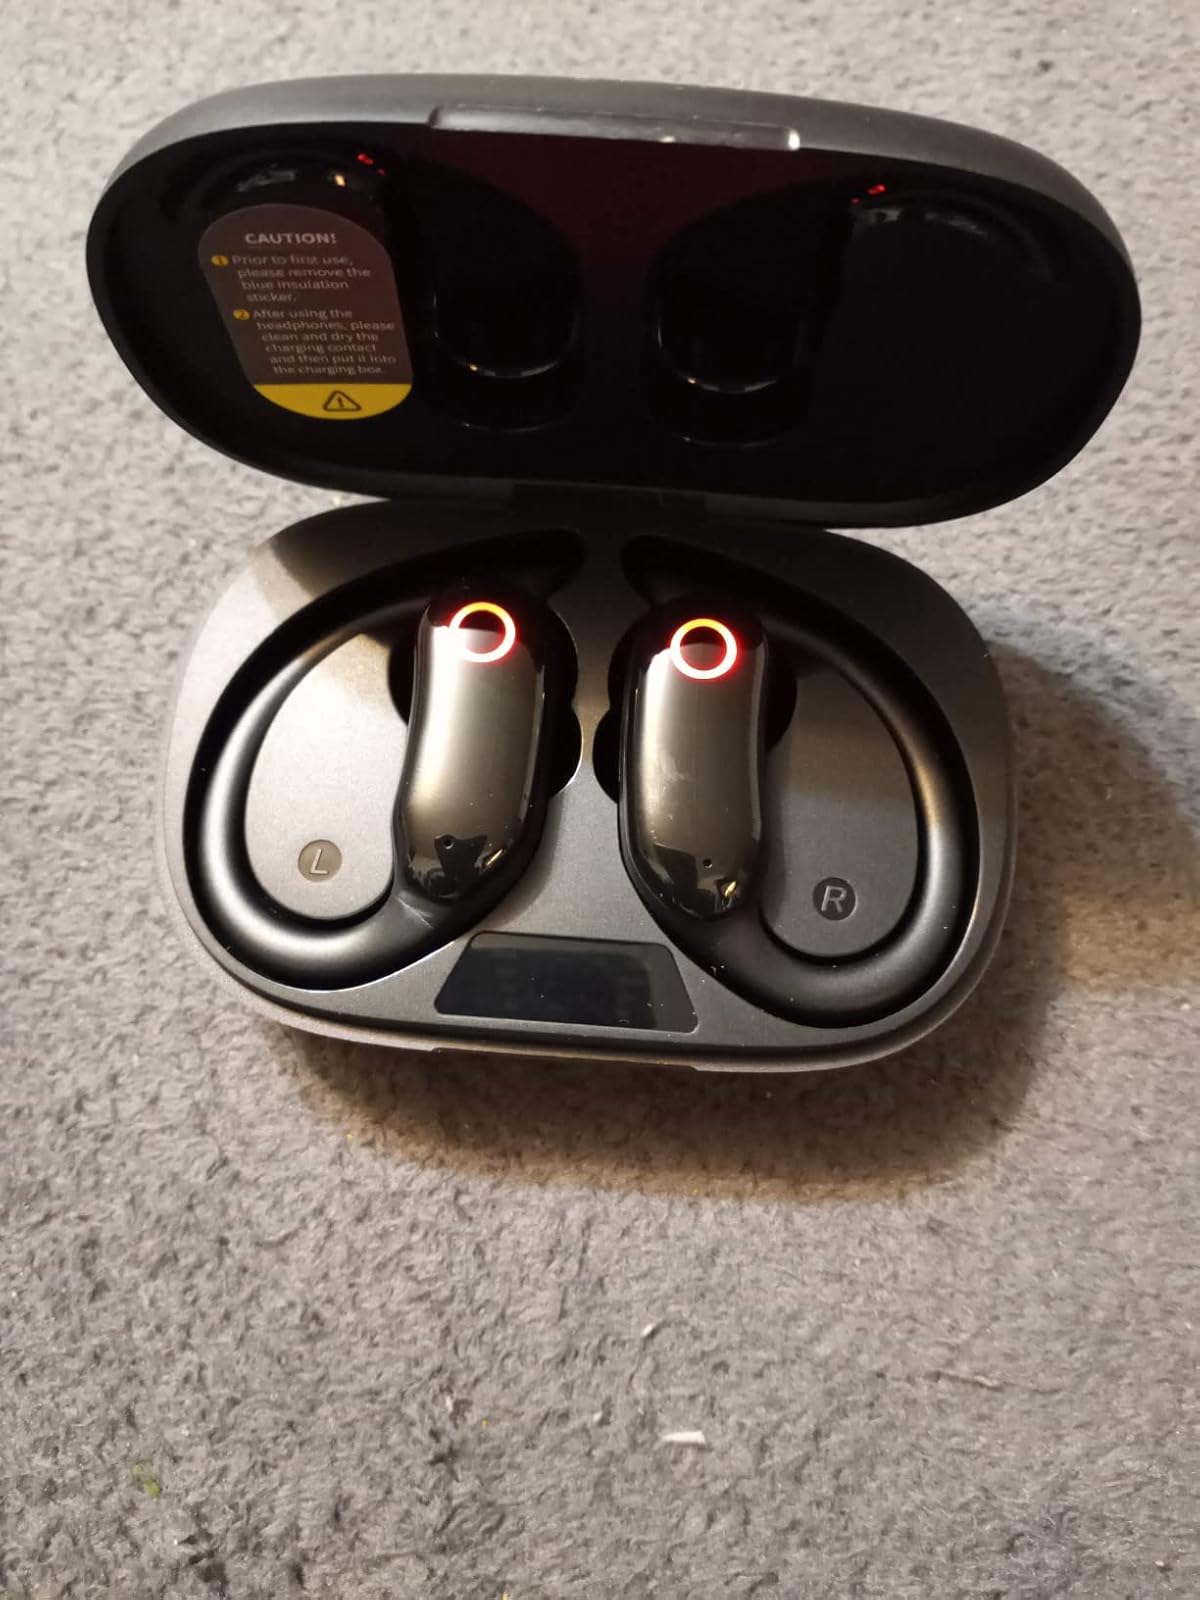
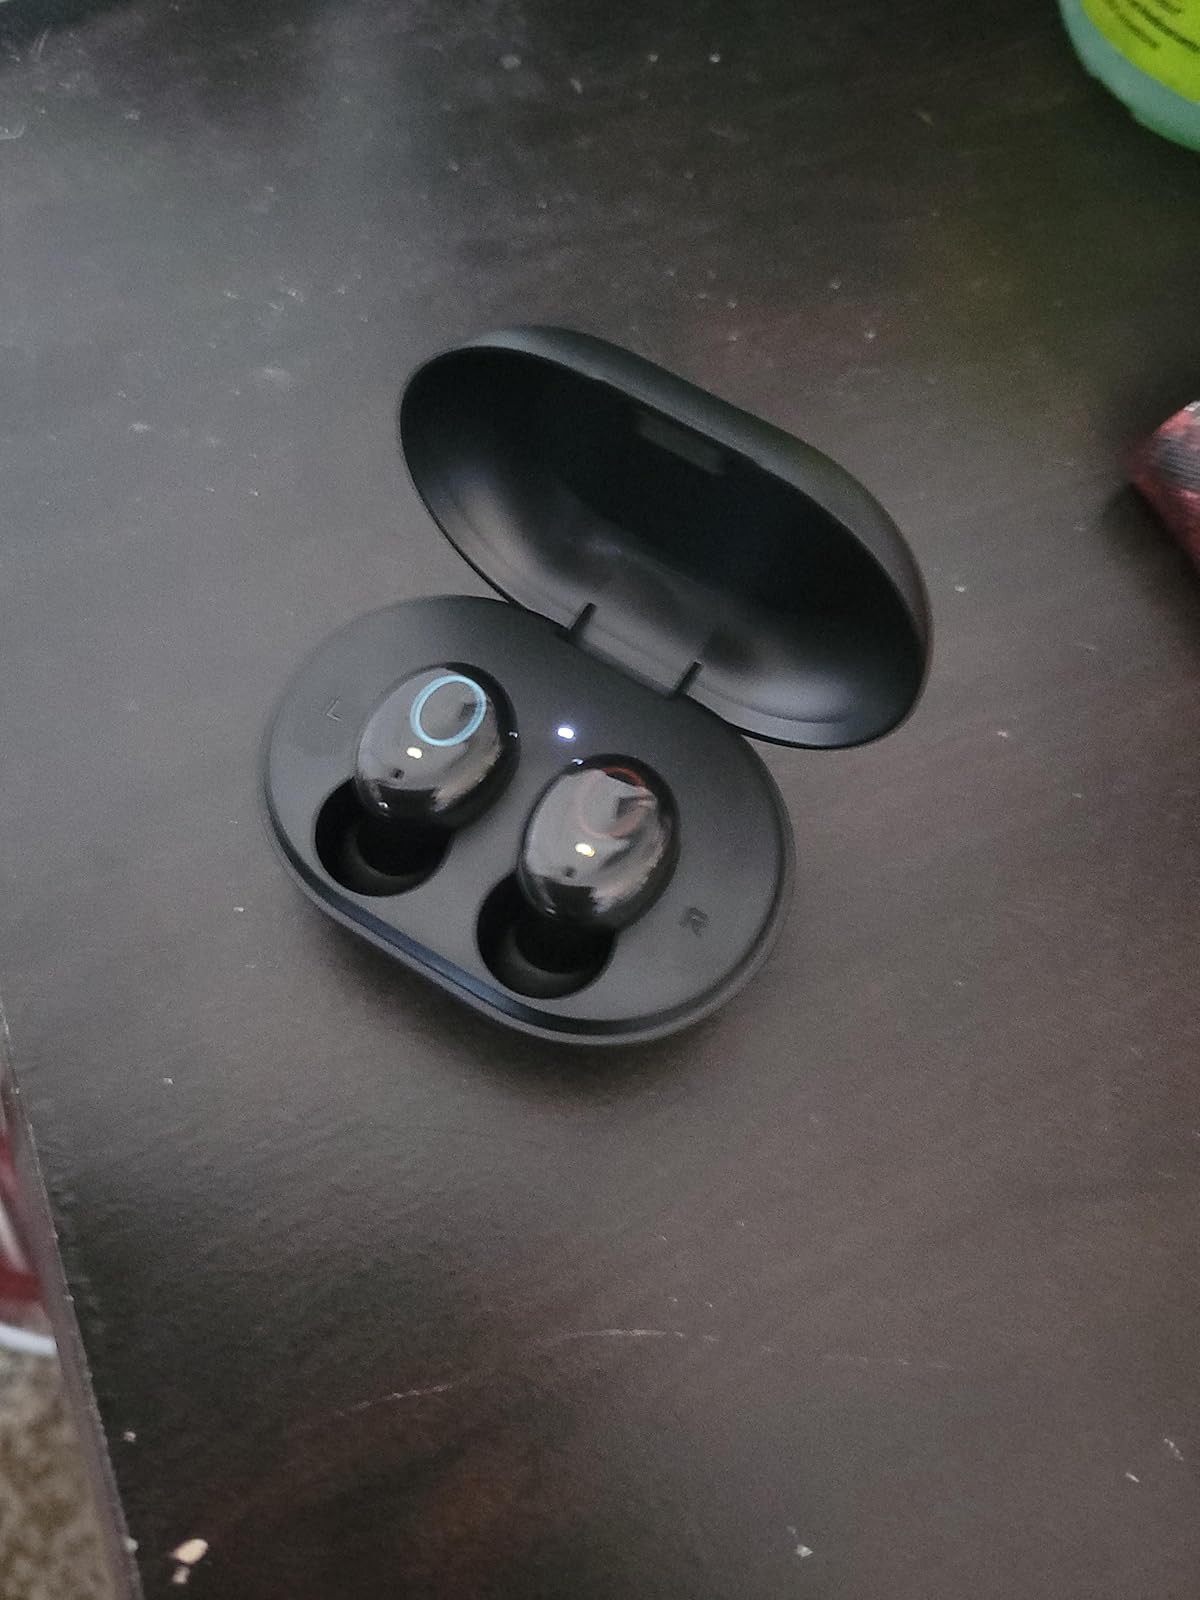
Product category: earbuds
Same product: no